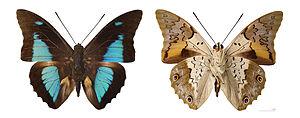
♂ - Deux vues du même spécimen Localité: Santarèm, Pará, Brésil
Prepona est un genre d'insectes lépidoptères de la famille des Nymphalidae et de la sous-famille des Charaxinae qui résident en Amérique.